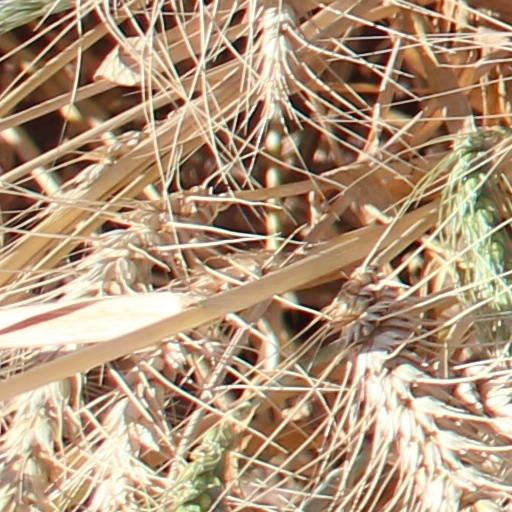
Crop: wheat